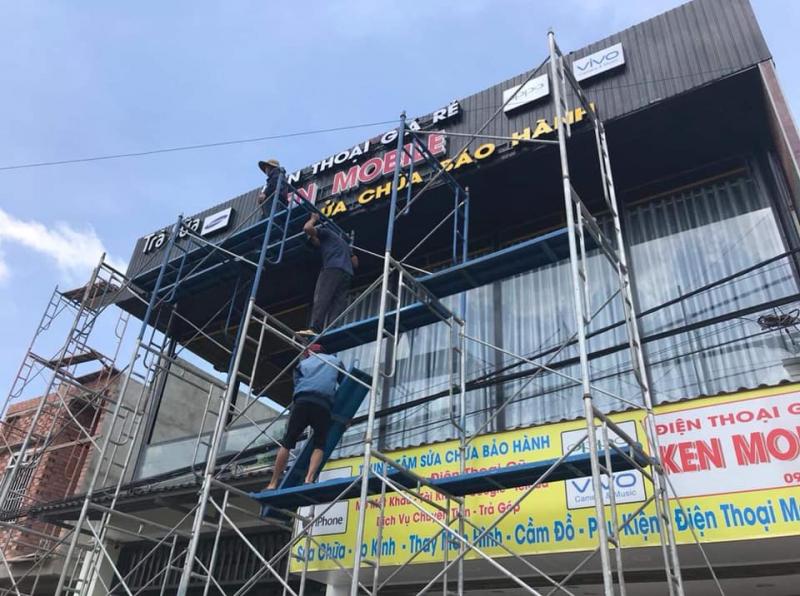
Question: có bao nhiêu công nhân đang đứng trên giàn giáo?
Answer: có ba công nhân đang đứng trên giàn giáo